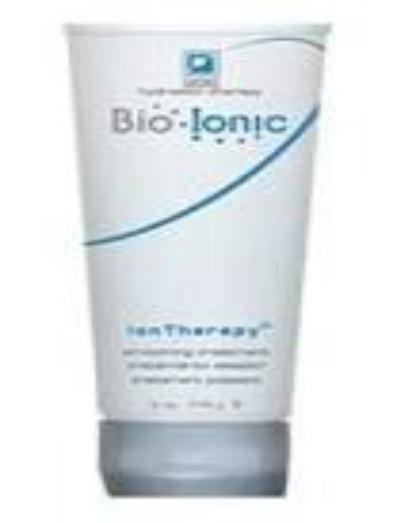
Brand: bio ionic
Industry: Necessities